United States Air Force

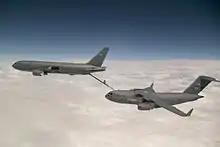
An Air Force KC-46 Pegasus refuels a C-17A Globemaster III

Rapid global mobility is the timely deployment, employment, sustainment, augmentation, and redeployment of military forces and capabilities across the ROMO. It provides joint military forces the capability to move from place to place while retaining the ability to fulfill their primary mission. Rapid Global Mobility is essential to virtually every military operation, allowing forces to reach foreign or domestic destinations quickly, thus seizing the initiative through speed and surprise.